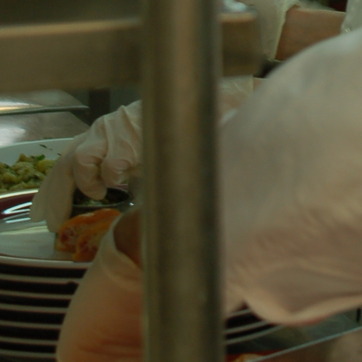
Material: metal